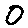
Label: 0